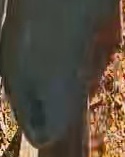
Face region: mouth_nostrils (mouth_chin_nostrils_and_profile)
Pain indicator: not_present